Answer in natural language. Considering the relative positions, is HousePlant above or below brown wooden dresser with three drawers? Choose between the following options: below or above
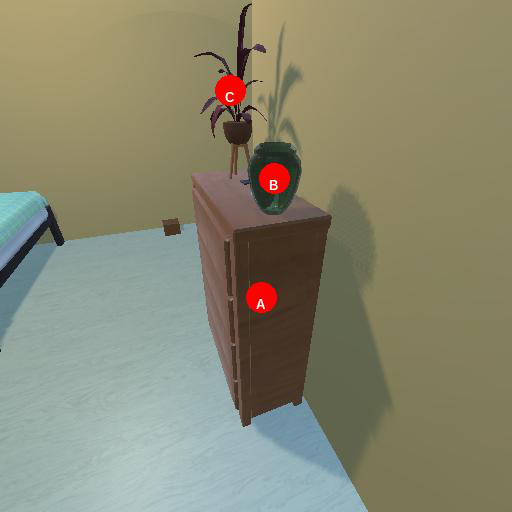
<answer>above</answer>